The Cuckoo Clock (film)

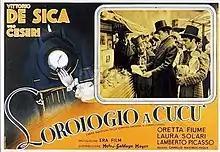

The Cuckoo Clock is a 1938 Italian historical mystery thriller film directed by Camillo Mastrocinque and starring Vittorio De Sica, Oretta Fiume and Laura Solari. It was shot at the Cinecittà Studios in Rome and on location in Livorno. The film's sets were designed by the art director Gino Brosio.